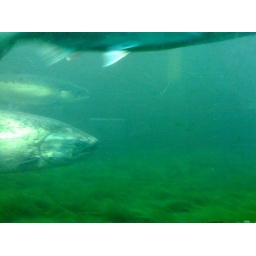
salmon in the ballard locks fish ladder with some feathery algae carpeting